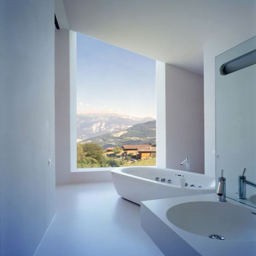
modern bathroom with a view